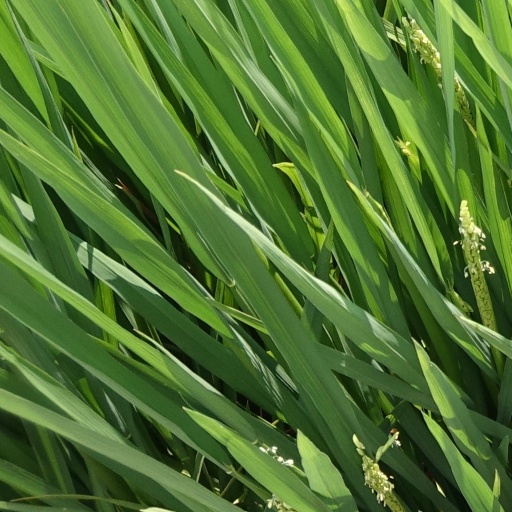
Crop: rice